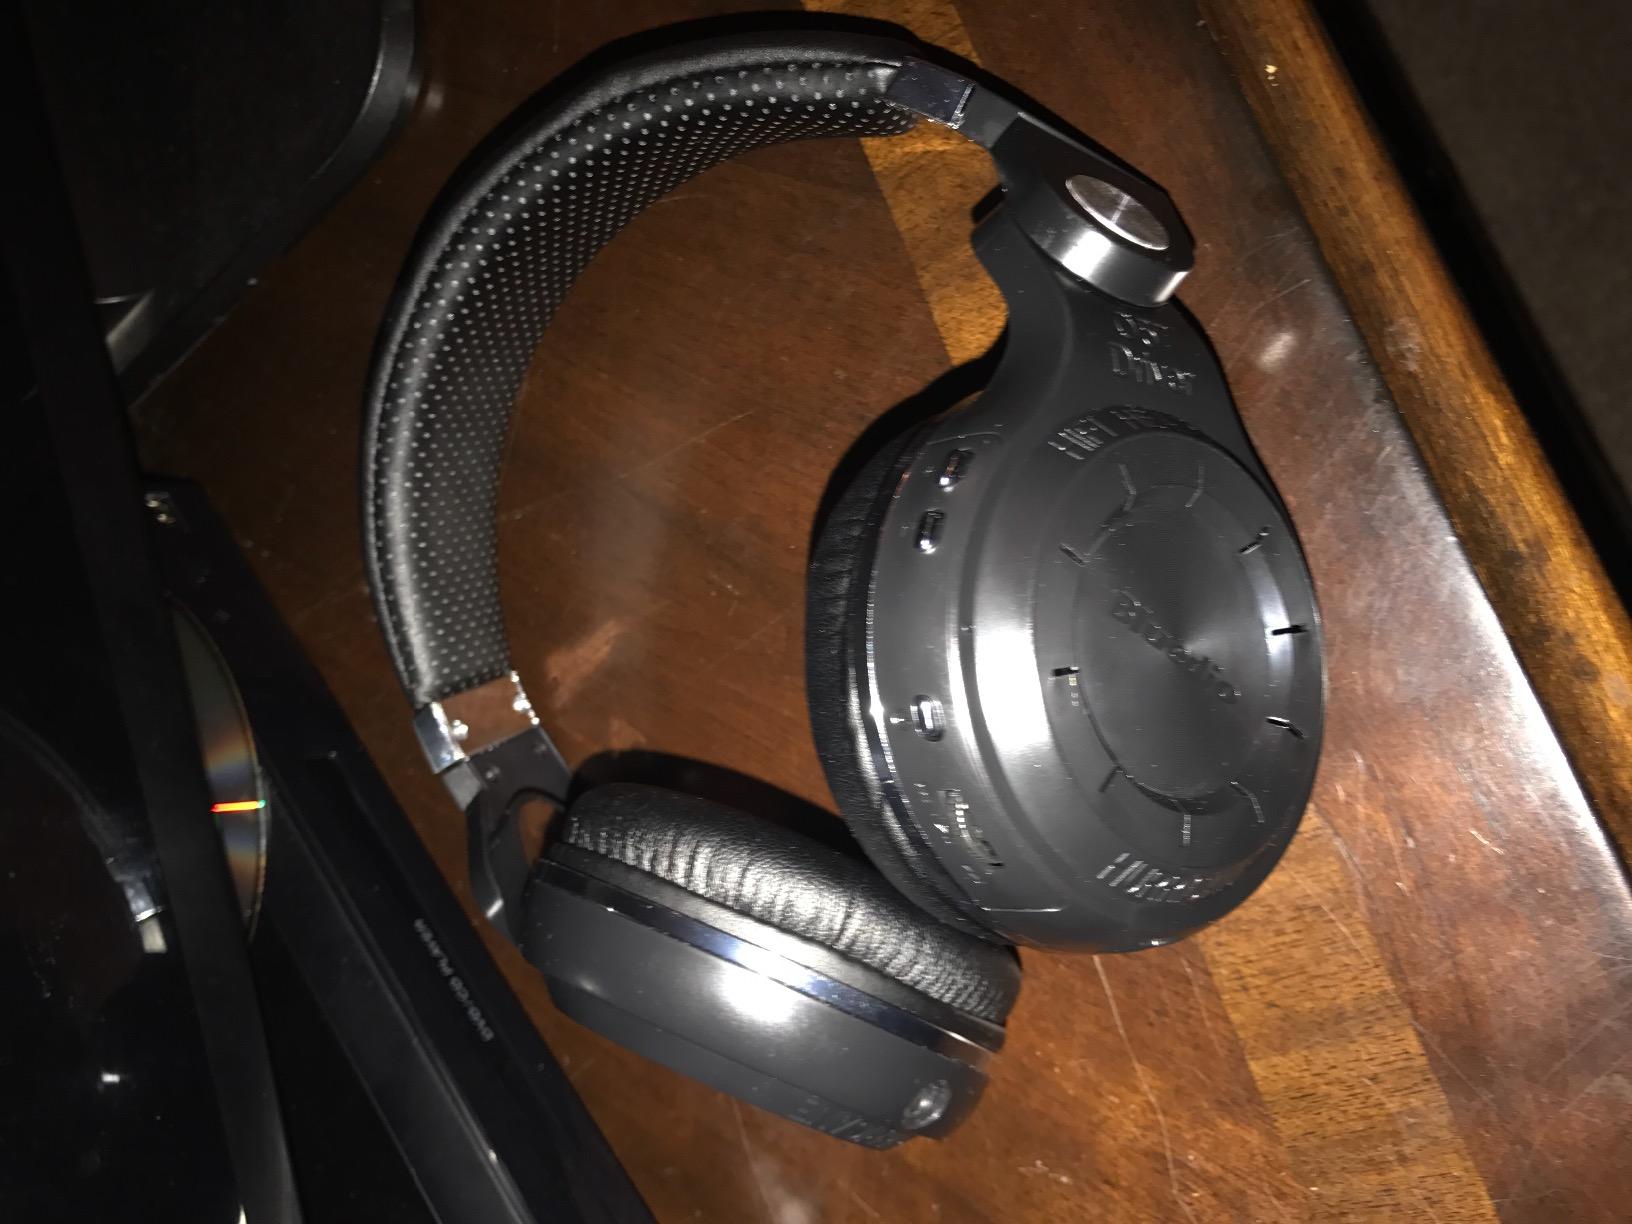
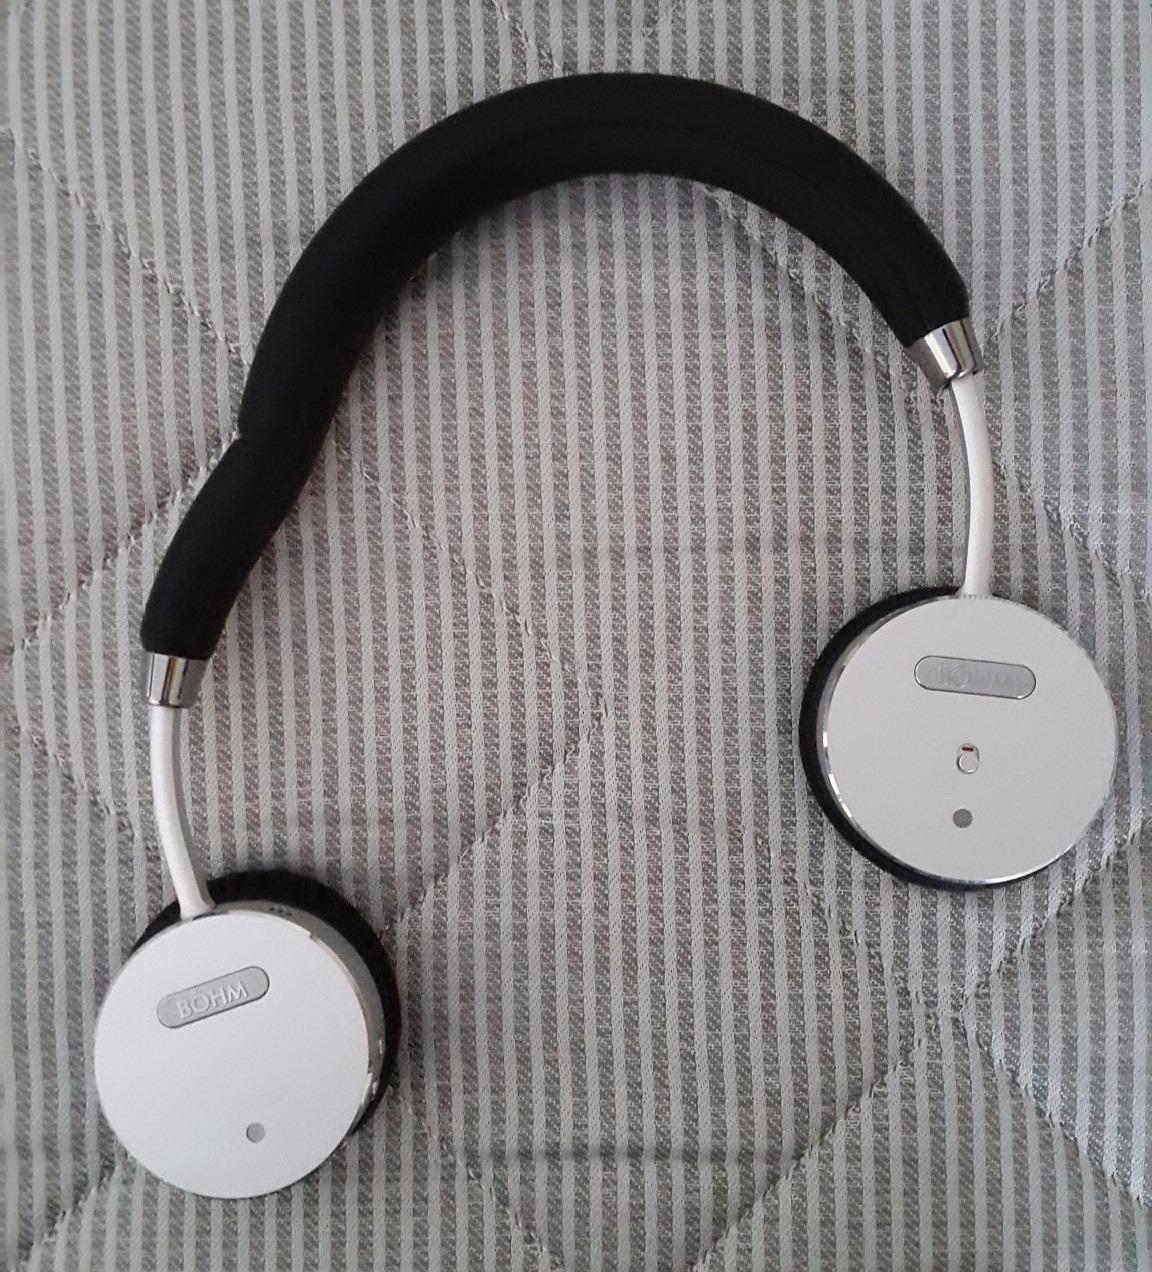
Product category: headphones
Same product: no